Yogachara

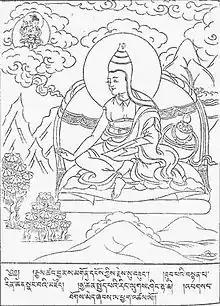
Tibetan depiction of Asaṅga receiving teachings from the bodhisattva Maitreya. This is one of the founding religious myth of Yogācāra scholasticism.

The "Saṃdhinirmocana Sūtra" ("Sūtra of the Explanation of the Profound Secrets"; 2nd century CE), is a key early Yogācāra sutra which is considered to be the foundational sutra for the Yogācāra tradition. There are two Indian commentaries to this, one by Asanga and one by Jñanagarbha. The "Avataṃsaka Sūtra" (which includes the "Daśabhūmikasūtra") also contains numerous teachings on mind-only and is very influential for East Asian Buddhism. Vasubandhu's "Commentary on the Daśabhūmikasūtra" is an important commentary to this. Another text, the "Mahāyānābhidharmasūtra" is often quoted in Yogācāra works and is assumed to also be an early Yogācāra sutra"."